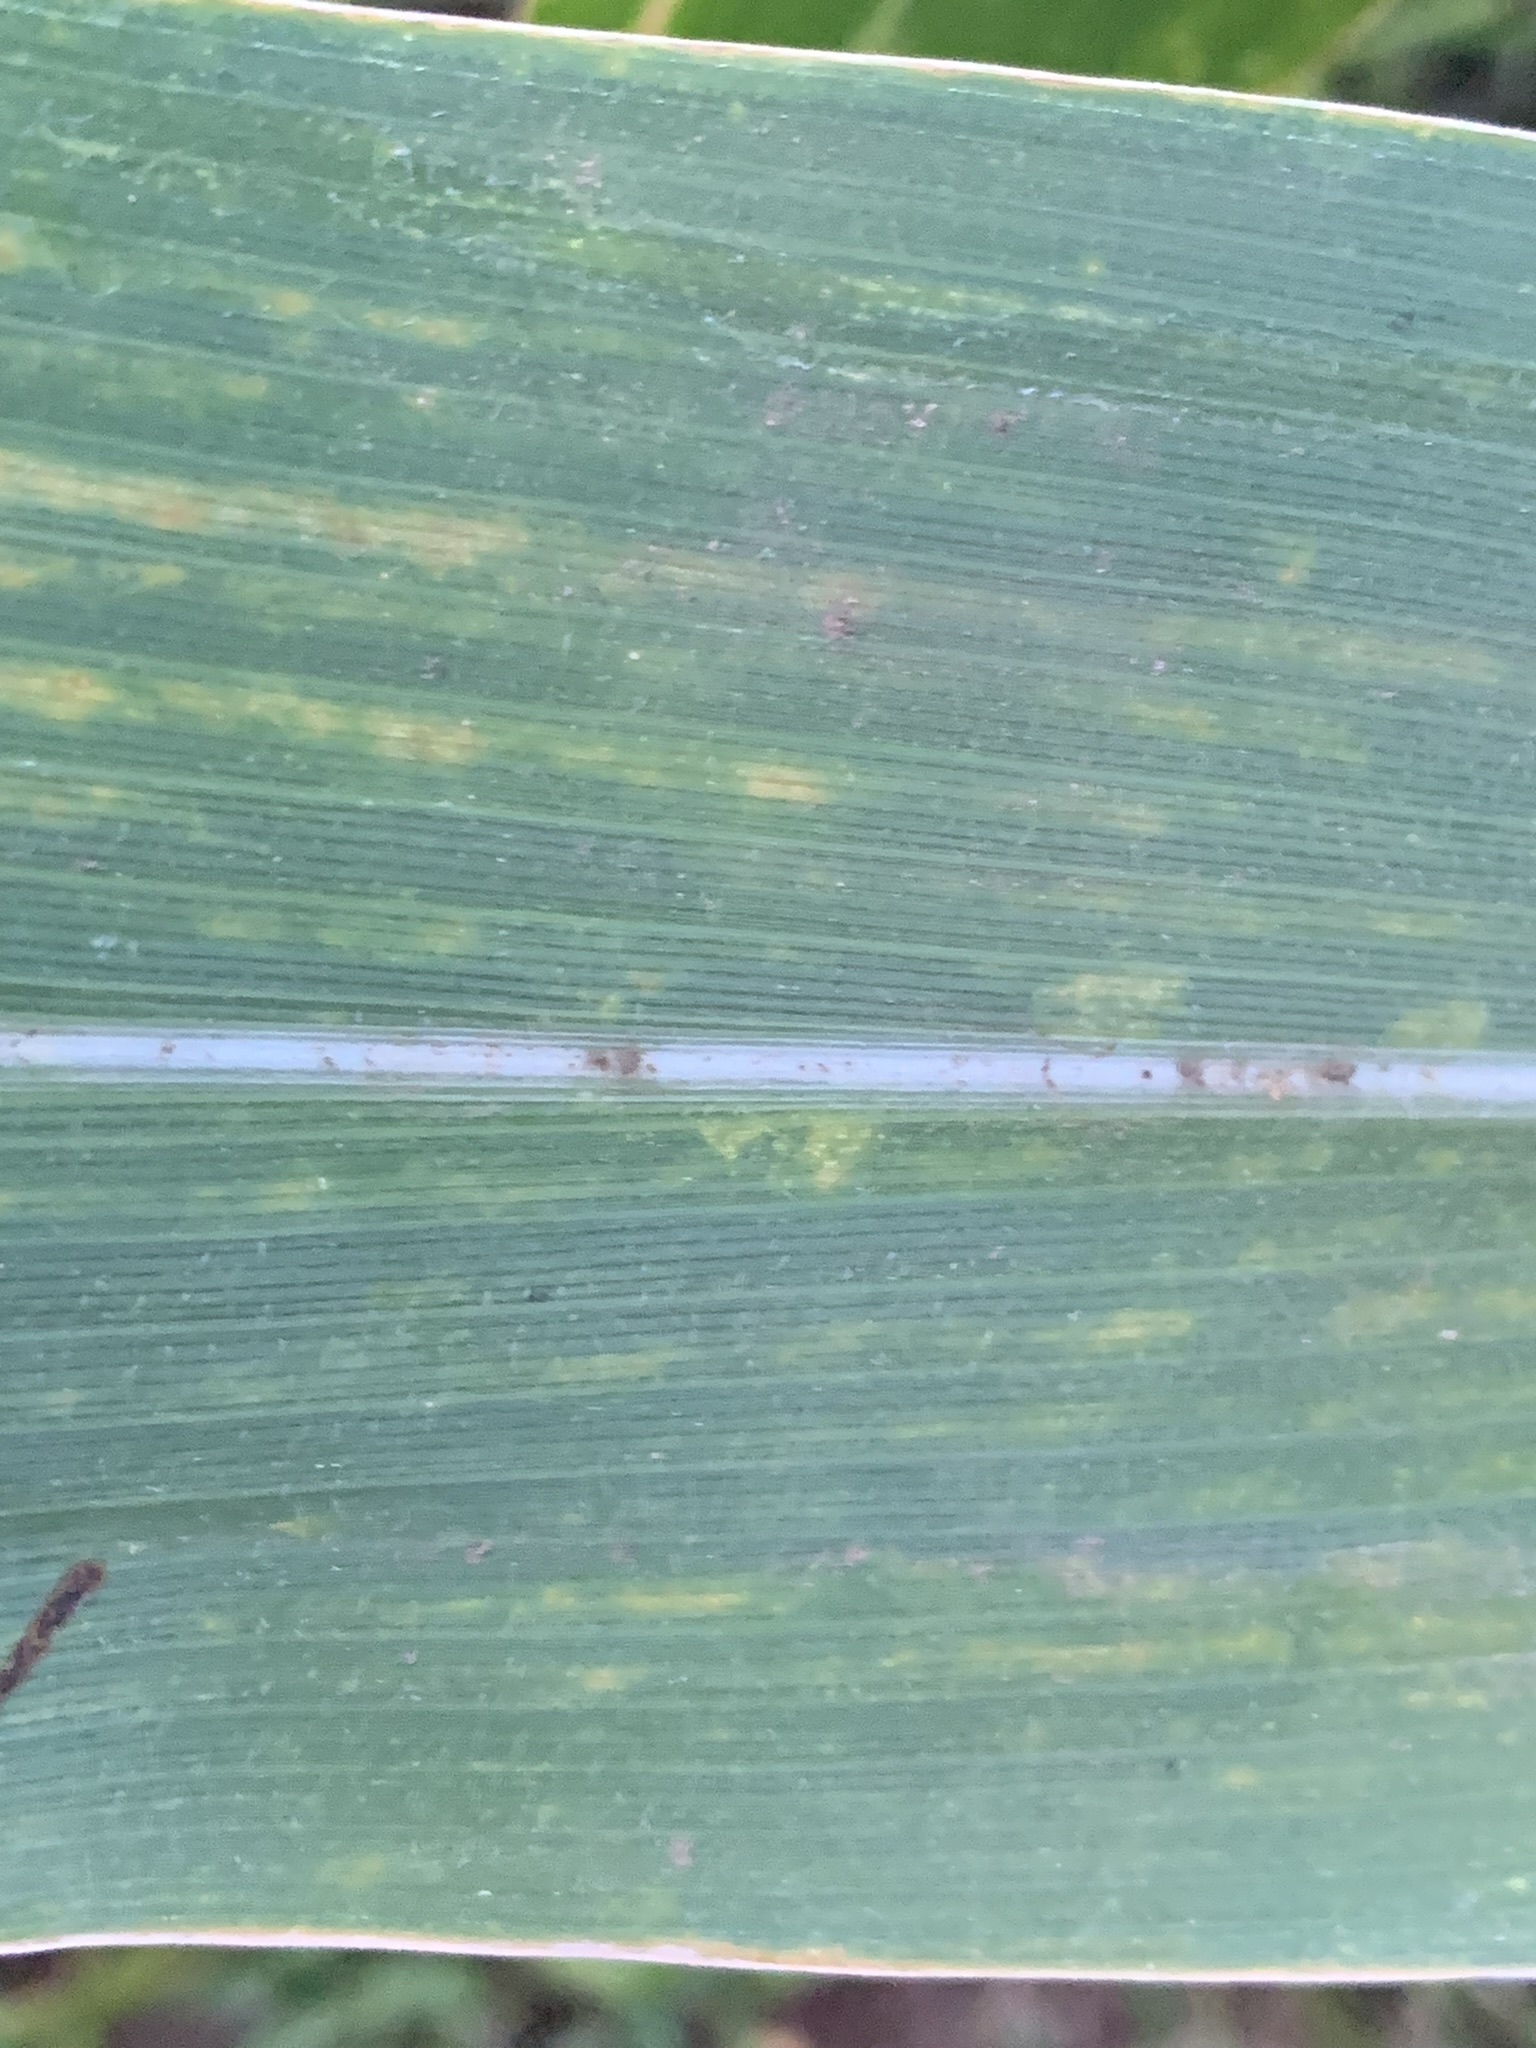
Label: MLN